Horotiu

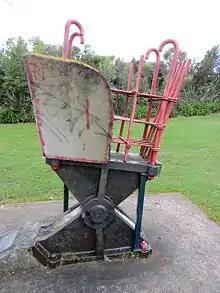
remnant of Grade II bridge demolished 2001

The Te Awa cycle bridge is a 140m long, 2.5m wide, $1.3m cable network arch bridge, opened on Thursday 2 November 2017. The bridge is lit from a 9kWh battery, powered by 2 x 100 watt wind turbines and 2 x 250 watt solar panels on 7-metre high masts at the base of the bridge. Since opening the average weekly use by cyclists rose from 133 to 711 and by walkers from 348 to 391.